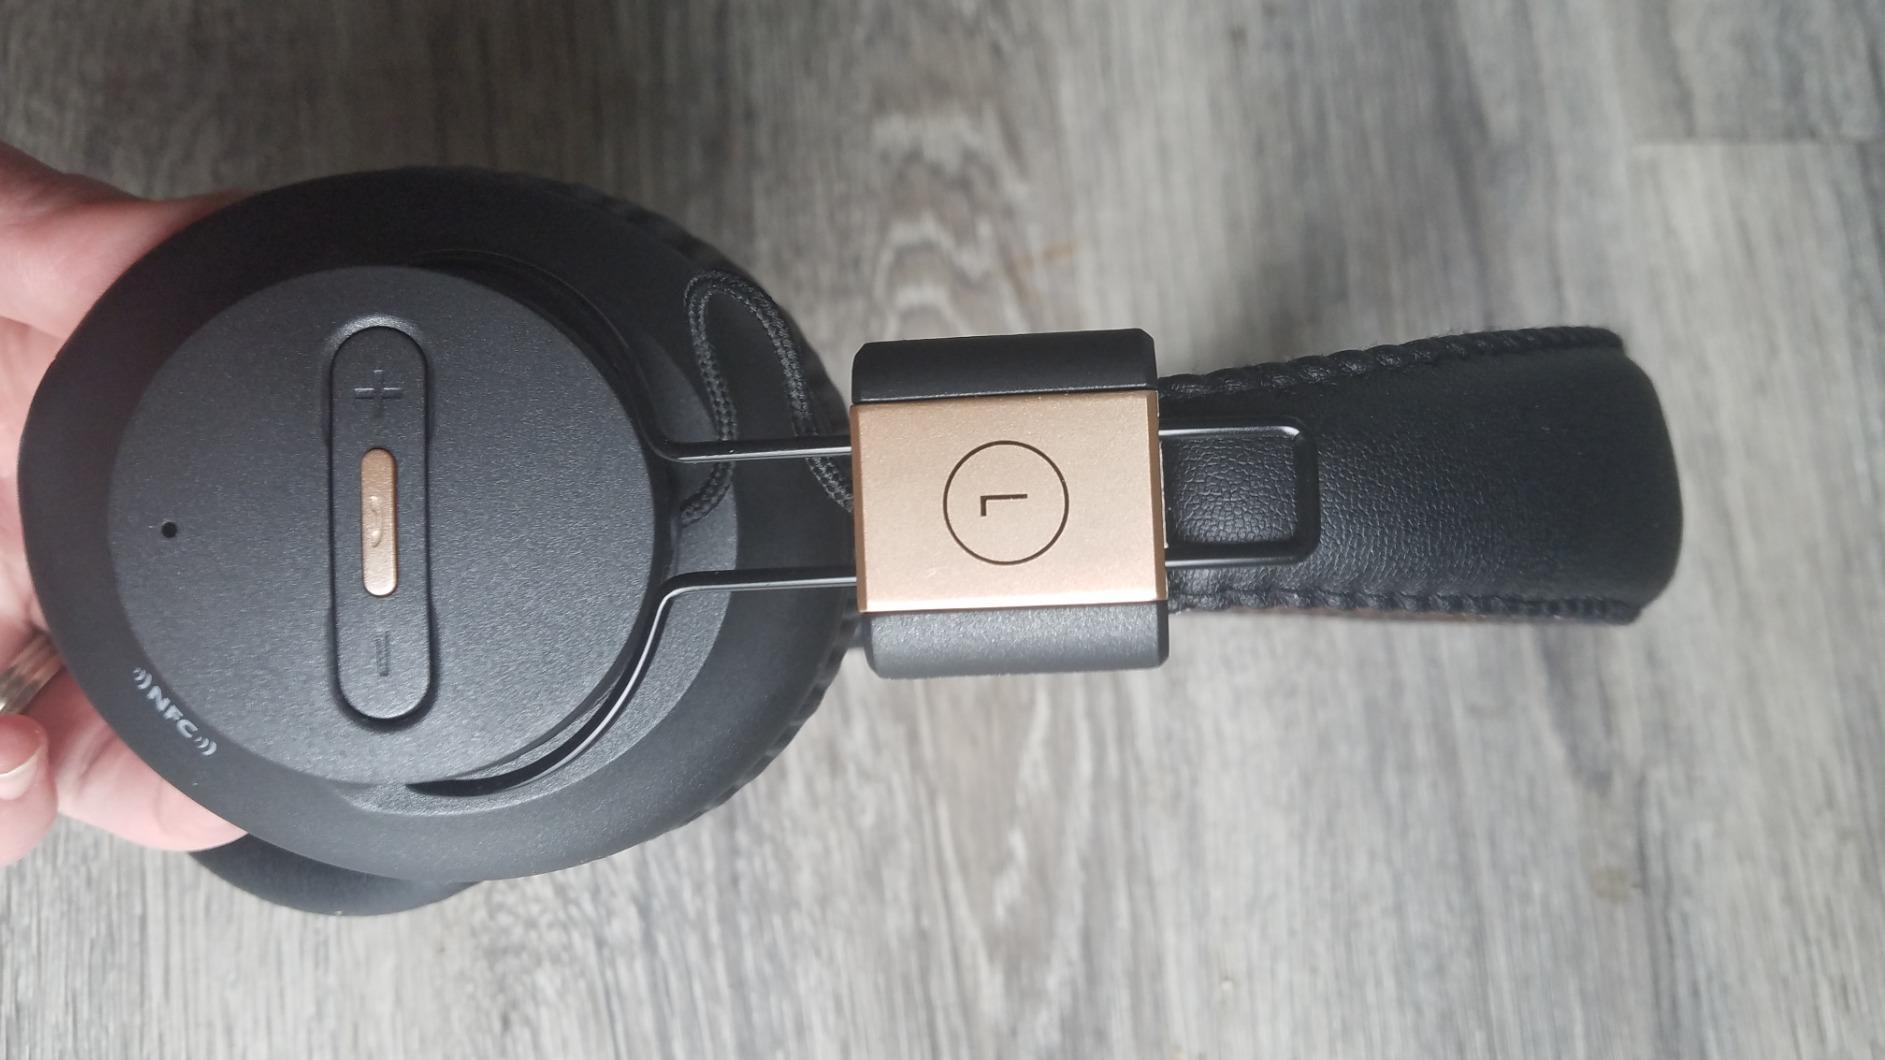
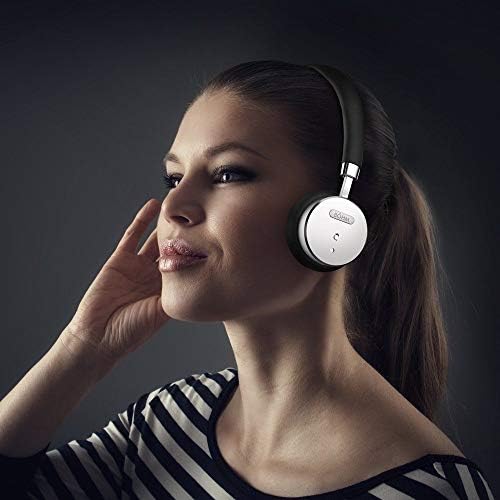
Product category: headphones
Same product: no